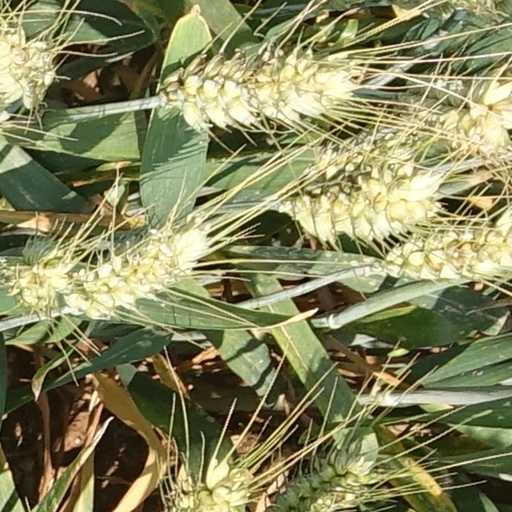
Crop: wheat